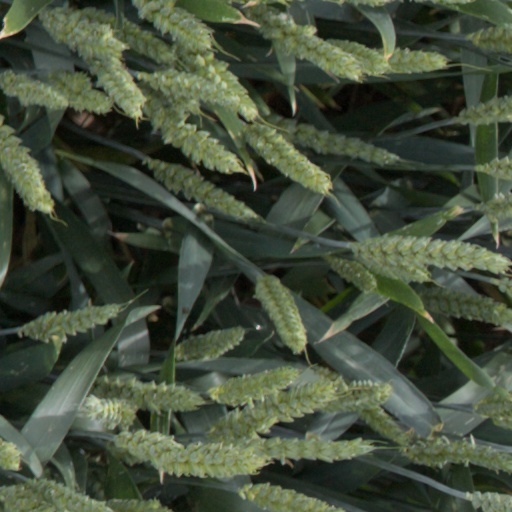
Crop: wheat